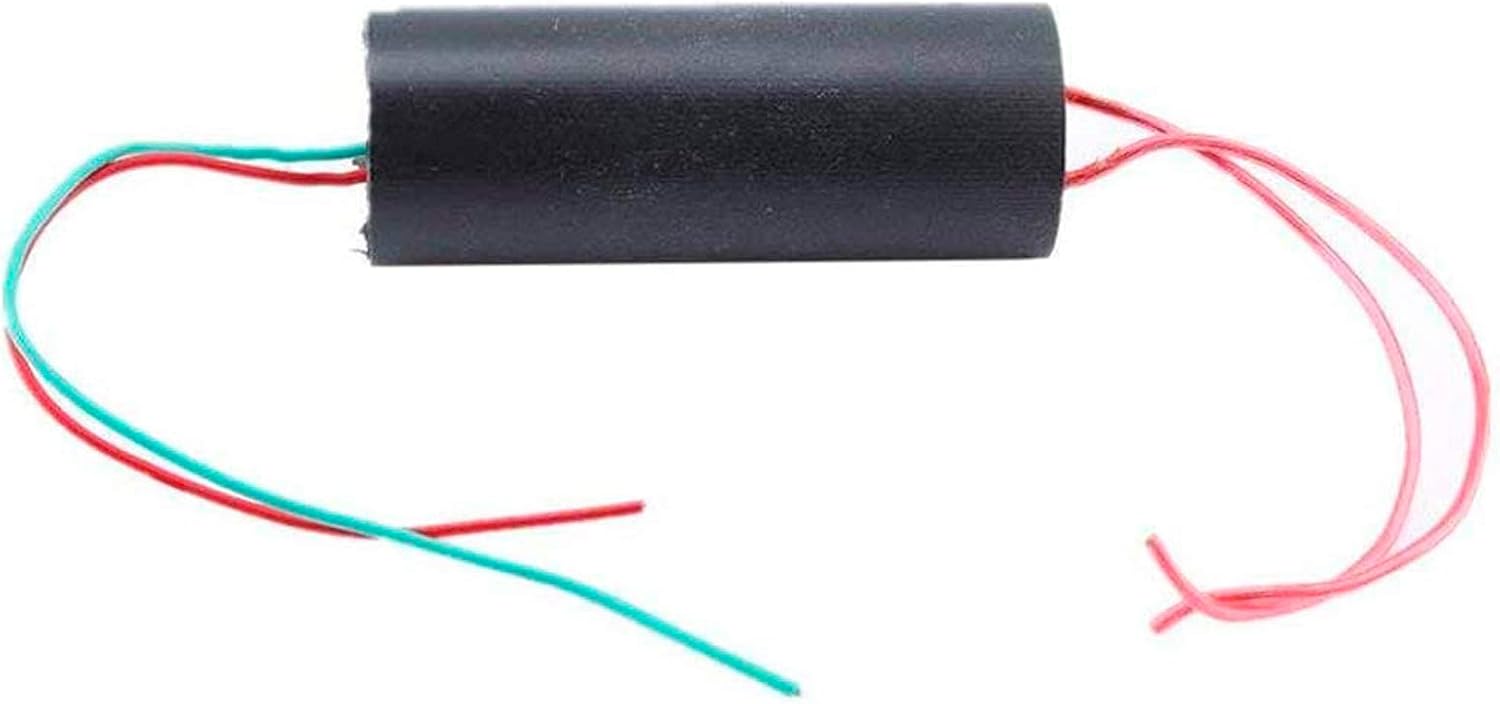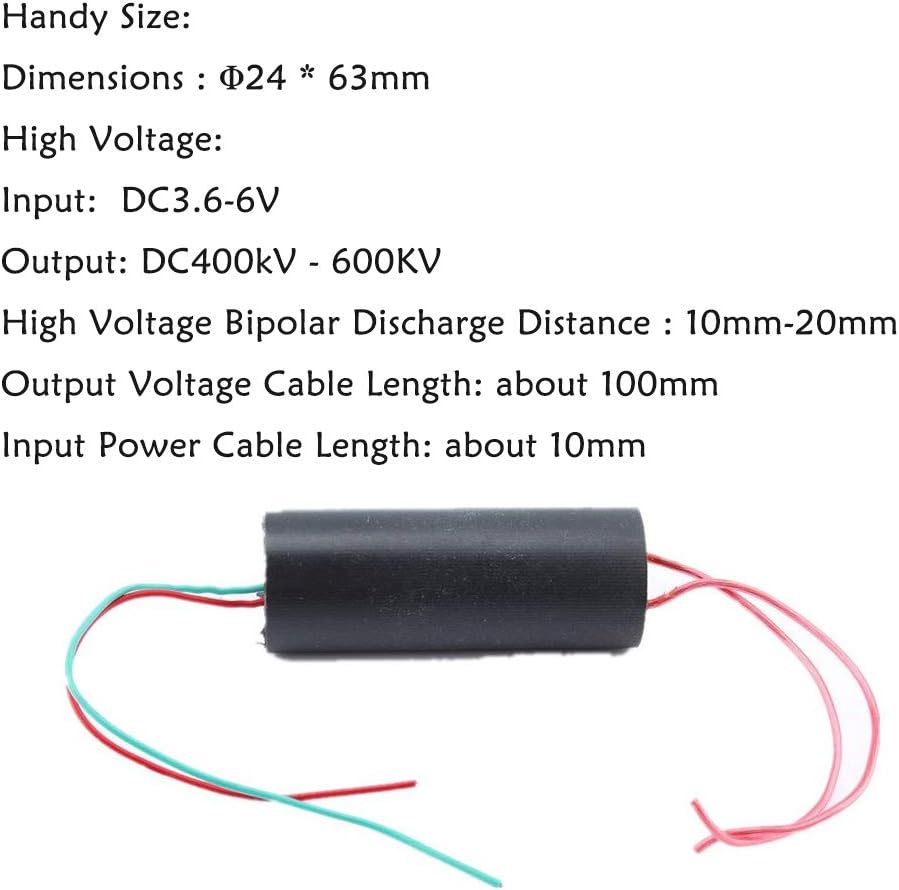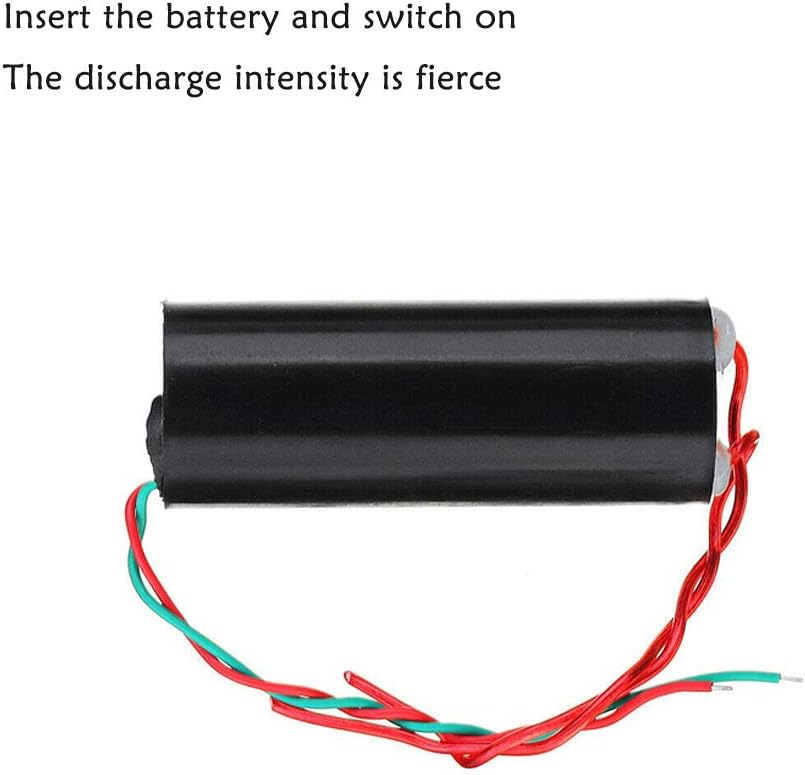
DC Boost Step Up Power Module, Golden^Li High Voltage Generator Transformer MC105 Pulse DC 3.6V-6V 400KV Converter
Category: All Electronics
Feature: This module is a small production with high-pressure science inverter transformer / booster finished module , the input terminal DC3V-7.2V voltage can get 200,000 volts for DC high voltage ( about 1-2cm arc ) at the output can be used as high school science experiments , electronic equipment, negative ion generator, high voltage source to use when making small science  Specification: Voltage: Input DC3.6-6V, output DC400kV - 600KV( Please note that when security ) High Type : Pulse Current High voltage bipolar discharge distance : 10mm-20mm Output voltage lines Length: about 100mm Input power cable length: about 10mm ( red is positive ) Dimensions : Φ24 * 63mm  Note: 1.Avoid high-pressure high-voltage module load electricity use. 2.Must adjust the high voltage side suitable distance ( before electricity, battery voltage and capacity is proportional to the distance from high-voltage arcing used when testing the arc distance from short to long experiment , prohibited from beyond the arc when powered up , the energy can not be released due to high pressure , easily damage the module. ) 3.Due to power, the internal heat is not easy , every power-on time should be controlled within a minute. 4.Determine whether the battery capacity can be driven approach is the maximum power output of the battery when the voltage measurement arcing . If so you can 6V maximum power output . Two sections of small capacity lithium series of 7.2V, measured arc voltage has dropped to about 4V state , the capacity of the smaller voltage pulled lower. It is recommended to use more than one lithium battery 2000mA , 4000mA best conditions with more battery .  Uses: Commonly used in 105 high-voltage generator, high voltage ignition, teaching experiments  Package included: 1 pc 3v-6v to 400kV Boost Step-up Power Module
Features: [High Efficiency] This high-voltage generator module is based on the principle of Tesla coil. It's small size and work with high efficiency, the voltage input DC3.6-6V and output DC400kV - 600KV. | [Easy To Use] This small high efficiency module can release high- voltage pulse output with simple external circuit power supply. You just need to insert the battery and switch on, the discharge intensity is fierce. | [High Voltage] The type of pulse current Output voltage 400000 v (Please pay attention to safety). The high frequency arc has a high temperature which can easily ignited. | [Red & Gree Wiring] This high voltage generator with red and green power connection red line:"+" green line "-" output : the other side ,same color cable. High voltage bipolar discharge distance : 10mm-20mm, Output voltage lines Length: about 100mm. | [Widely Used] It's safety and can be used as the high voltage source for high school science experiment, electronic salute, electronic instrument, negative ion generator and small scientific production.